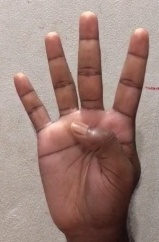
ASL sign: 4